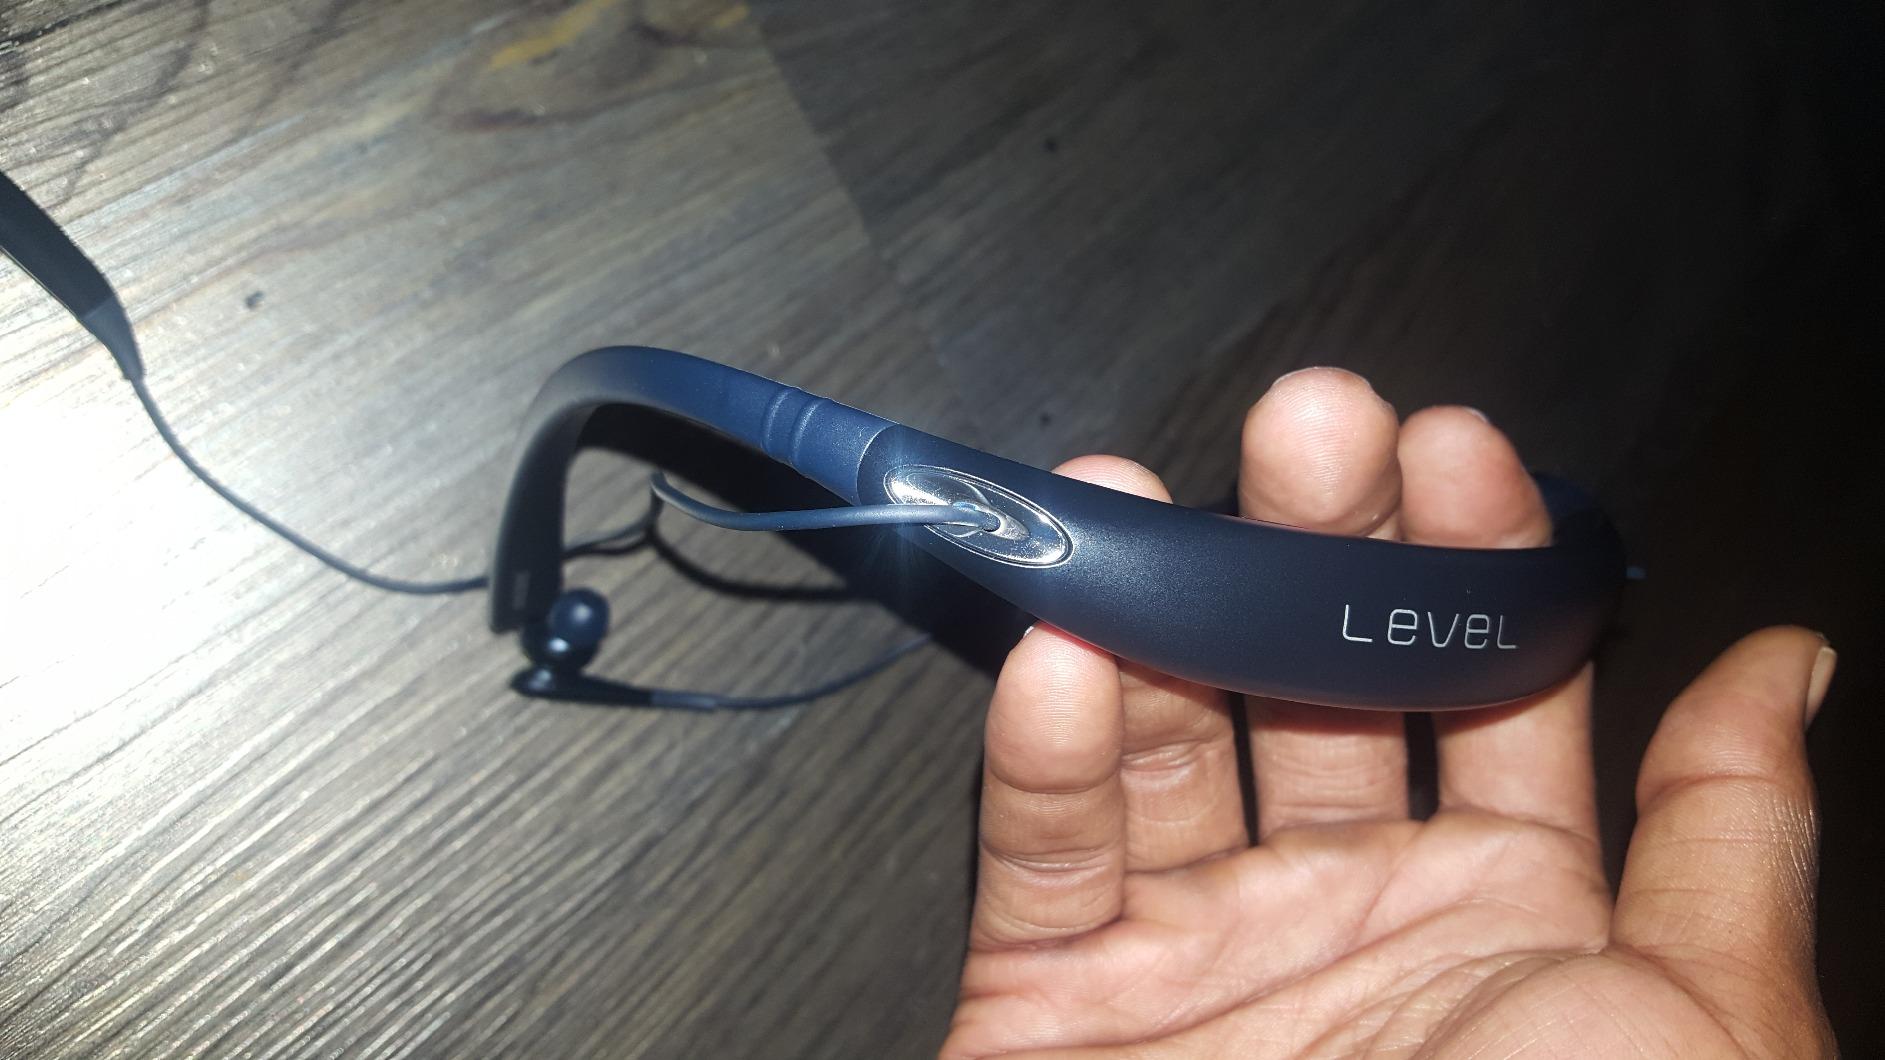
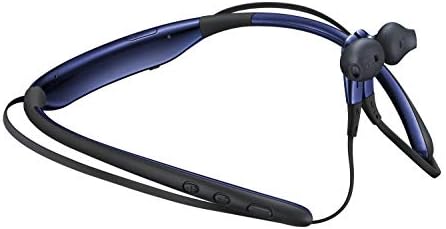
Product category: headphones
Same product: no